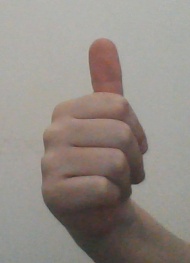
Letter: aleff